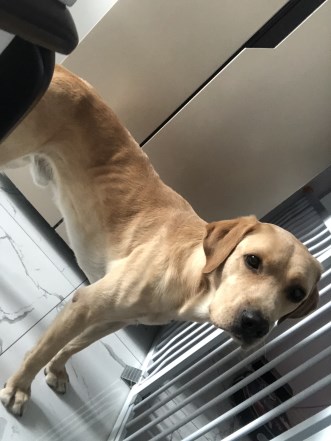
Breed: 3580-n000122-Labrador_retriever